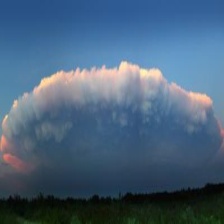
Cloud type: Stratocumulus